Amulo

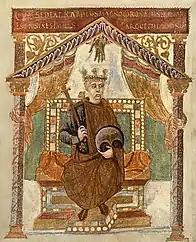

In his "Epistula ad Teodboldum" to Theutbald I (bishop of Langres), Amulo advises the Bishop on how to deal with the bones of an unknown saint that were brought to the Church of St. Bénigne in Dijon. This letter was probably written between 841 and 844, since it refers to Bishop Bartholomew of Narbonne, who died in 845. Not only was Amulo concerned about the "ridiculous manner" in which these two dubious monks delivered the relics, but certain "miracula" had started to occur after the bones were buried at St. Bénigne (see Dijon Cathedral). These "miracles" did not cure or heal visitors of the relics: several women within the diocese reported getting "strikings", though they showed no signs of outward injury. They also experienced fits, resembling those of modern epilepsy. According to Amulo, Bishop Martin of Tours once avoided visiting a popular shrine, since he did not know the name of the martyr buried at the site. Amulo was careful not to denounce the sanctity of the relics while he is concerned about the likelihood of them being unholy; he finally advised Theobald to remove them and bury them elsewhere. Bishop Theobald most likely listened to this advice, since the relics are not mentioned further in surviving sources.